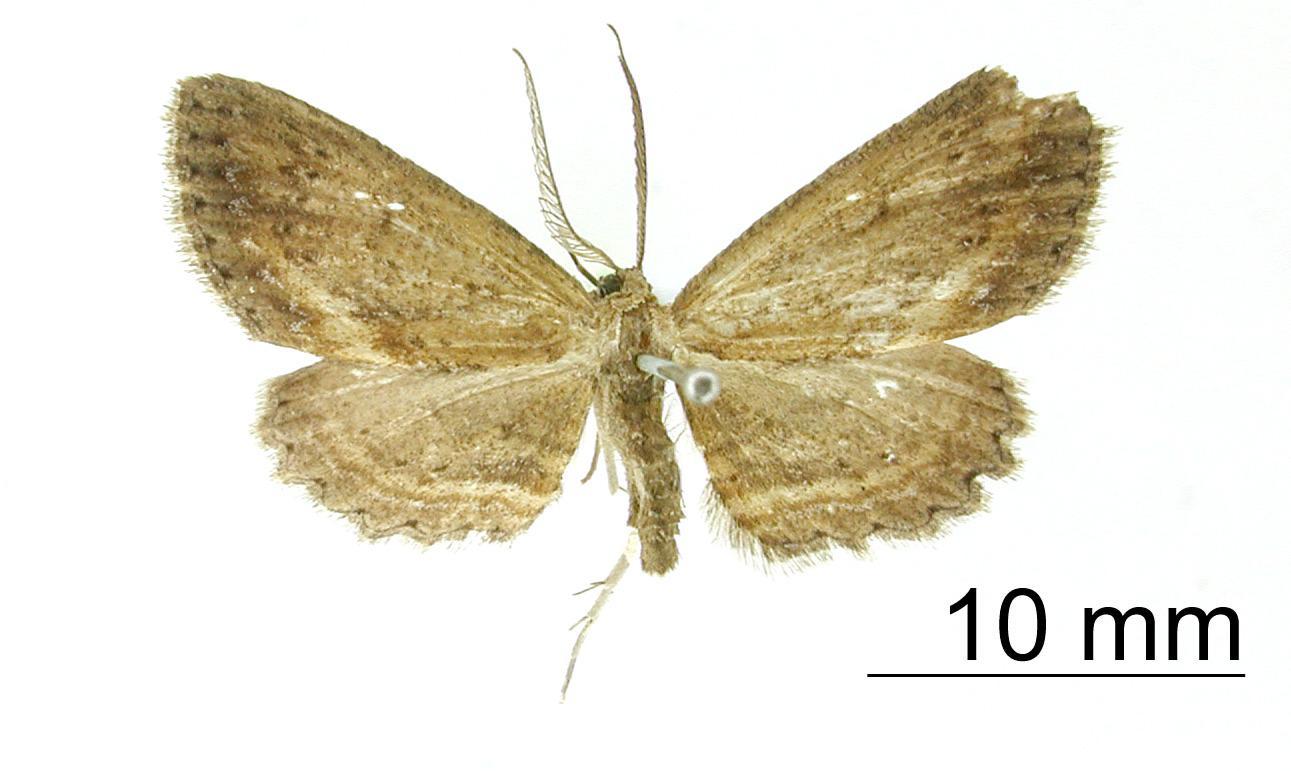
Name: Boarmia gofa
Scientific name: Boarmia gofa Dognin, 1895
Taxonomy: Animalia, Arthropoda, Insecta, Lepidoptera, Geometridae, Ennominae
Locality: Environs de Loja, Ecuador, Ecuador